Arthur Underhill

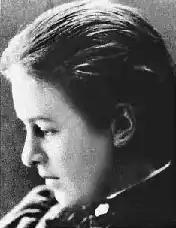
Evelyn Underhill, Arthur Underhill's famous spiritualist daughter

Although Arthur Underhill was a notable legal scholar during his own lifetime, he is primarily known today as the father of one of Britain's most well-known and revered spiritual figures of the twentieth century, Evelyn Underhill. Evelyn’s biographers have suggested that Underhill had a ‘distant and cool’ relationship with his daughter in her early life. Margaret Cropper suggested that ‘Sir Arthur Underhill really discovered his daughter in her late teens, and became aware then of her good brain and penetrating ability.’ Despite this early distance, Cropper noted that family life was ‘secure and affectionate’ and that ‘Evelyn remained through their whole lives very much at her parents' call and very sure of their value.’